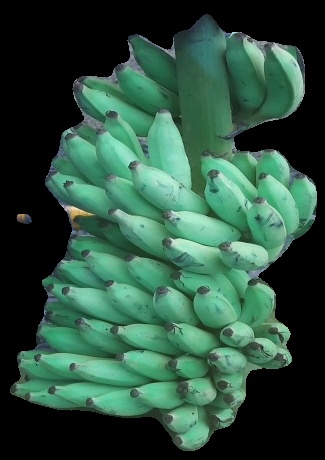
Variety: elakki-bale
Grade: grade2